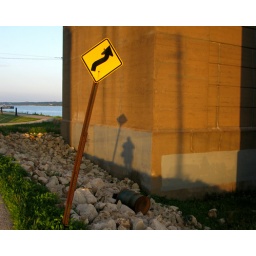
Odd sign on the river walk path along the Mississippi River in Bettendorf, Iowa. Taken Wednesday, June 24, 2009.